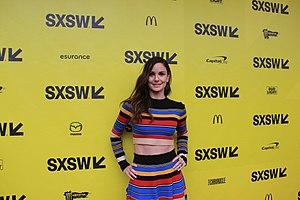
Sarah Wayne Callies, de son vrai nom Sarah Anne Wayne Callies, est une actrice américaine née le 1ᵉʳ juin 1977 à La Grange, Illinois.